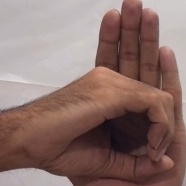
ASL sign: 0